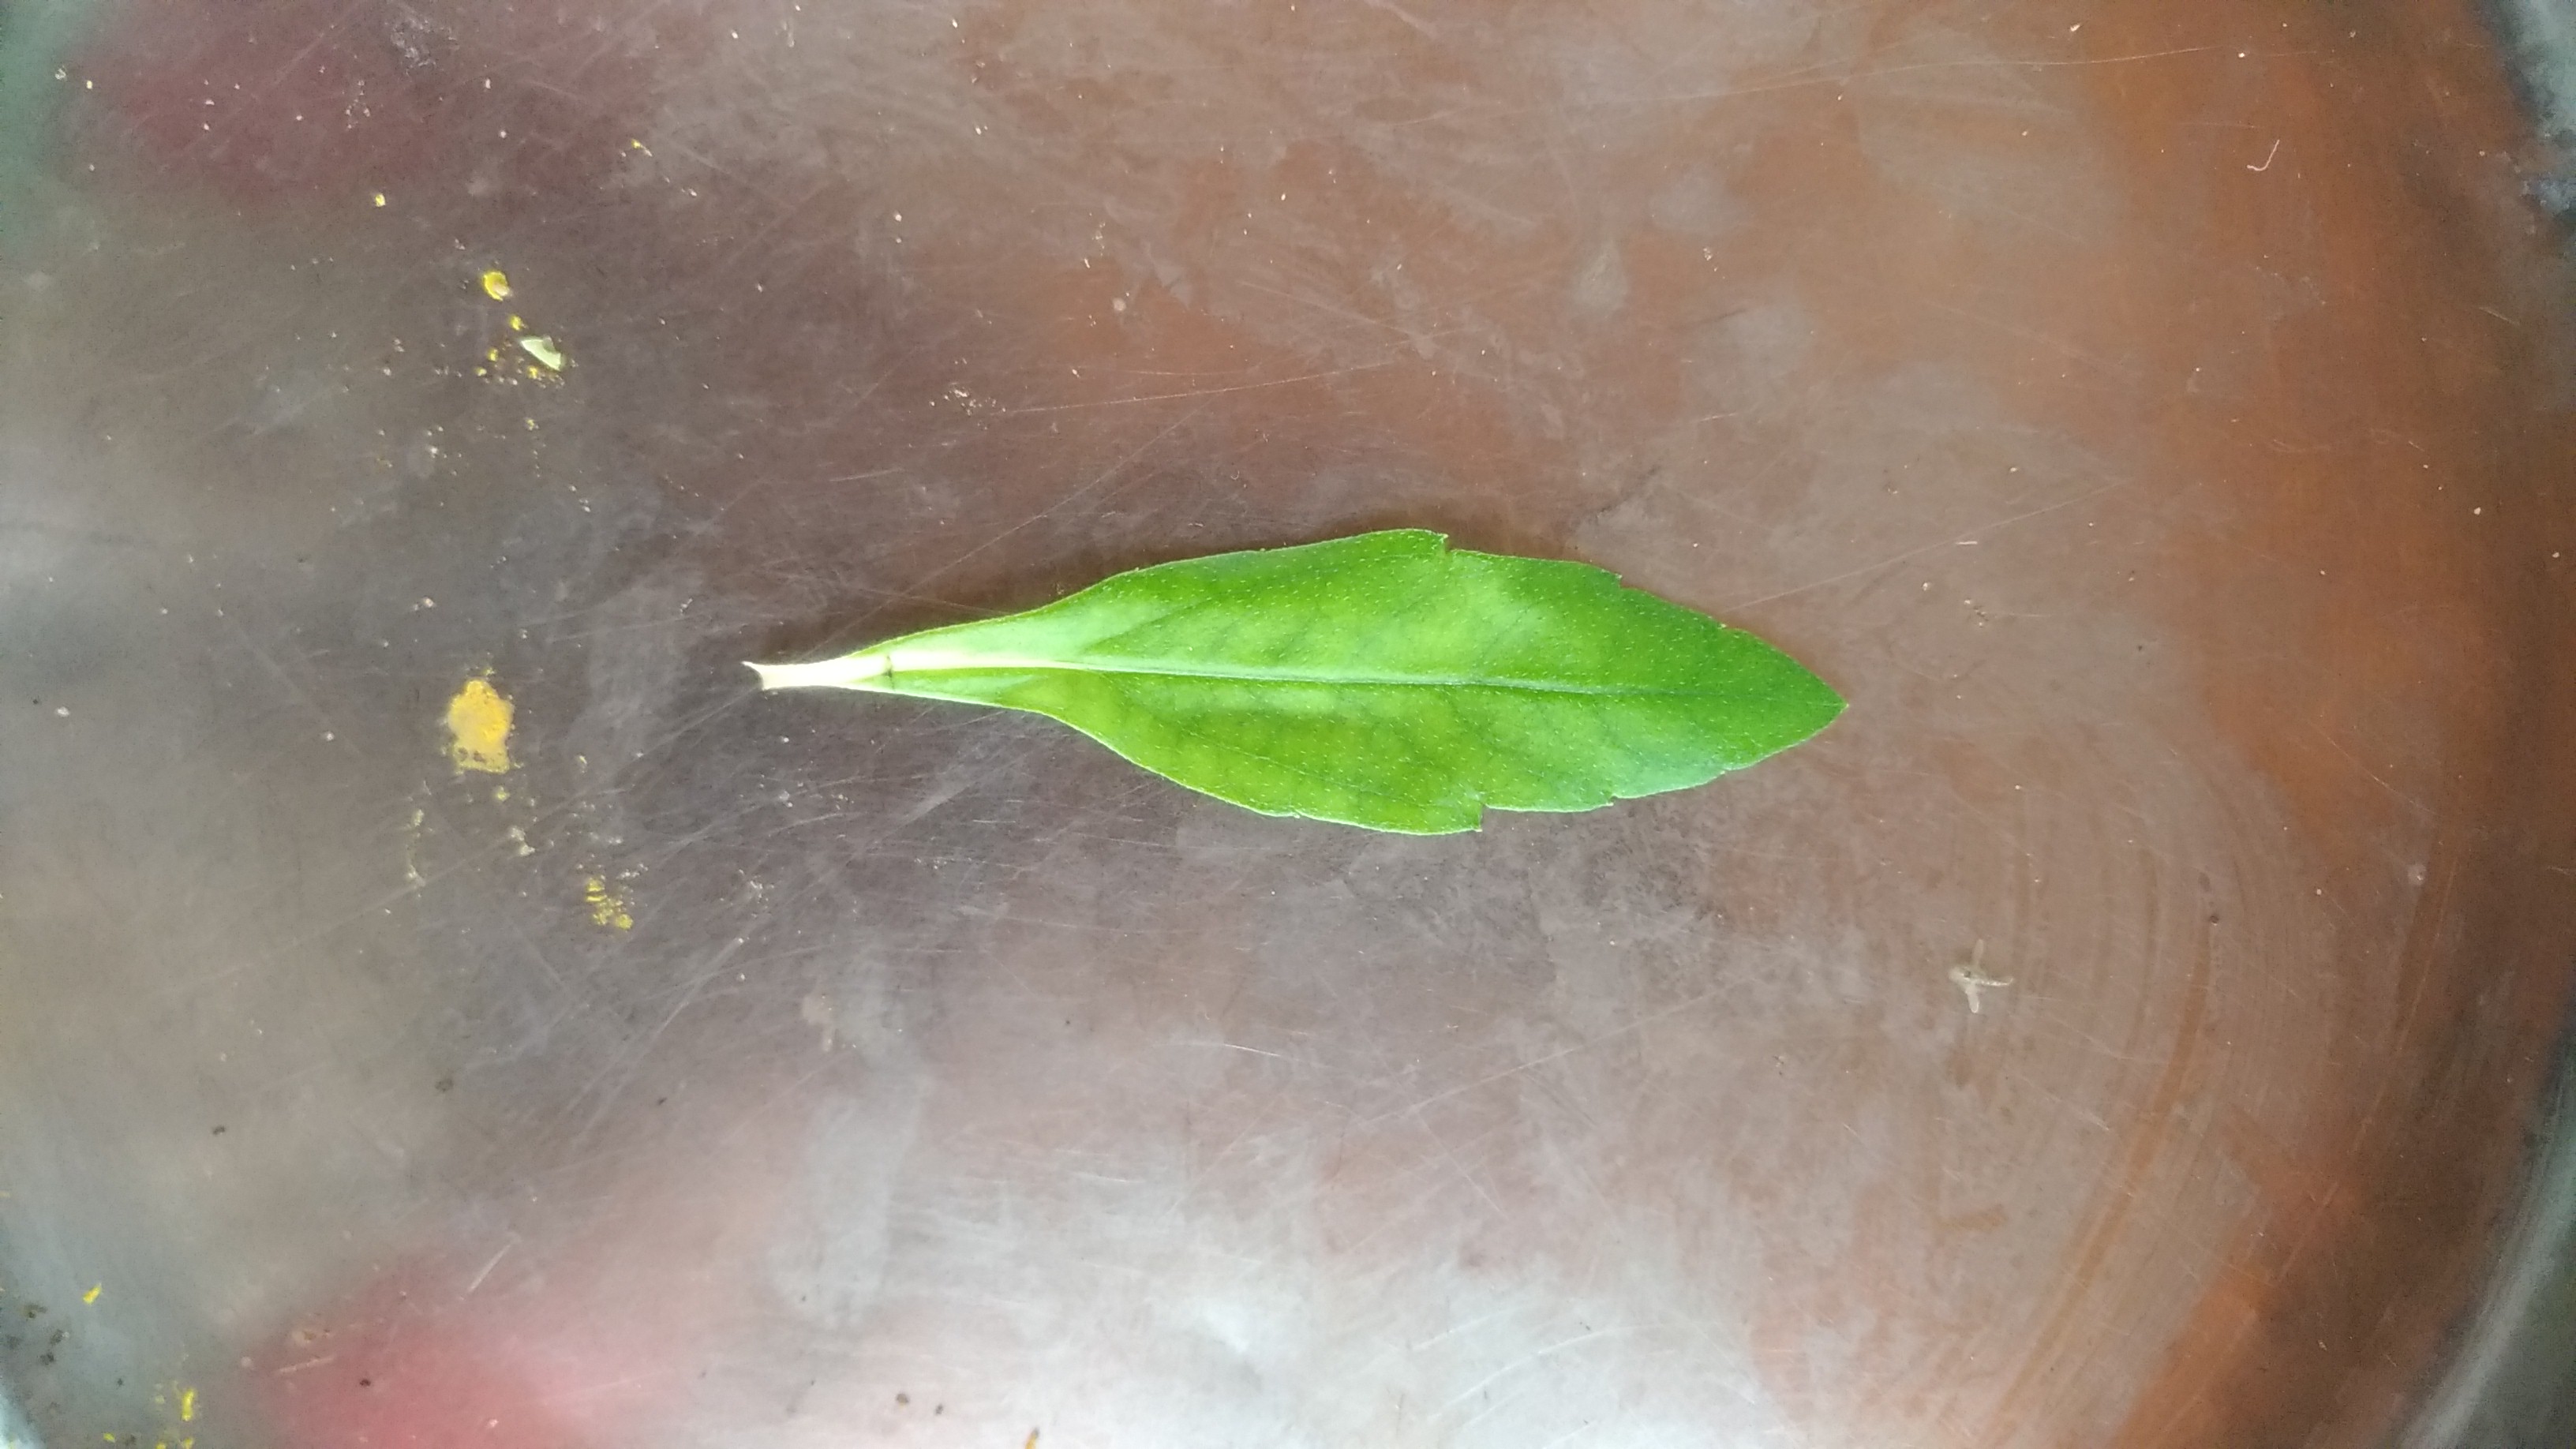
Plant: Bringaraja